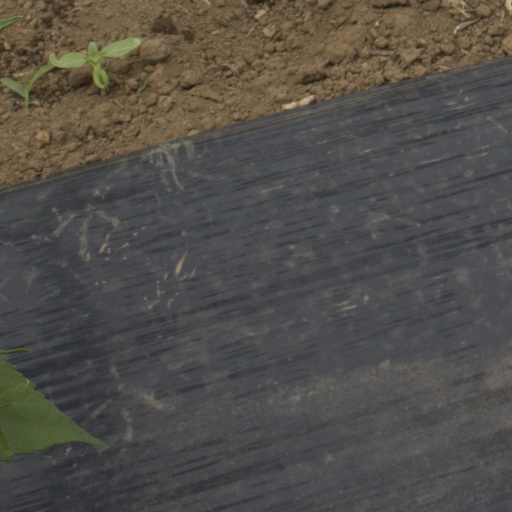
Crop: Jerusalem artichoke